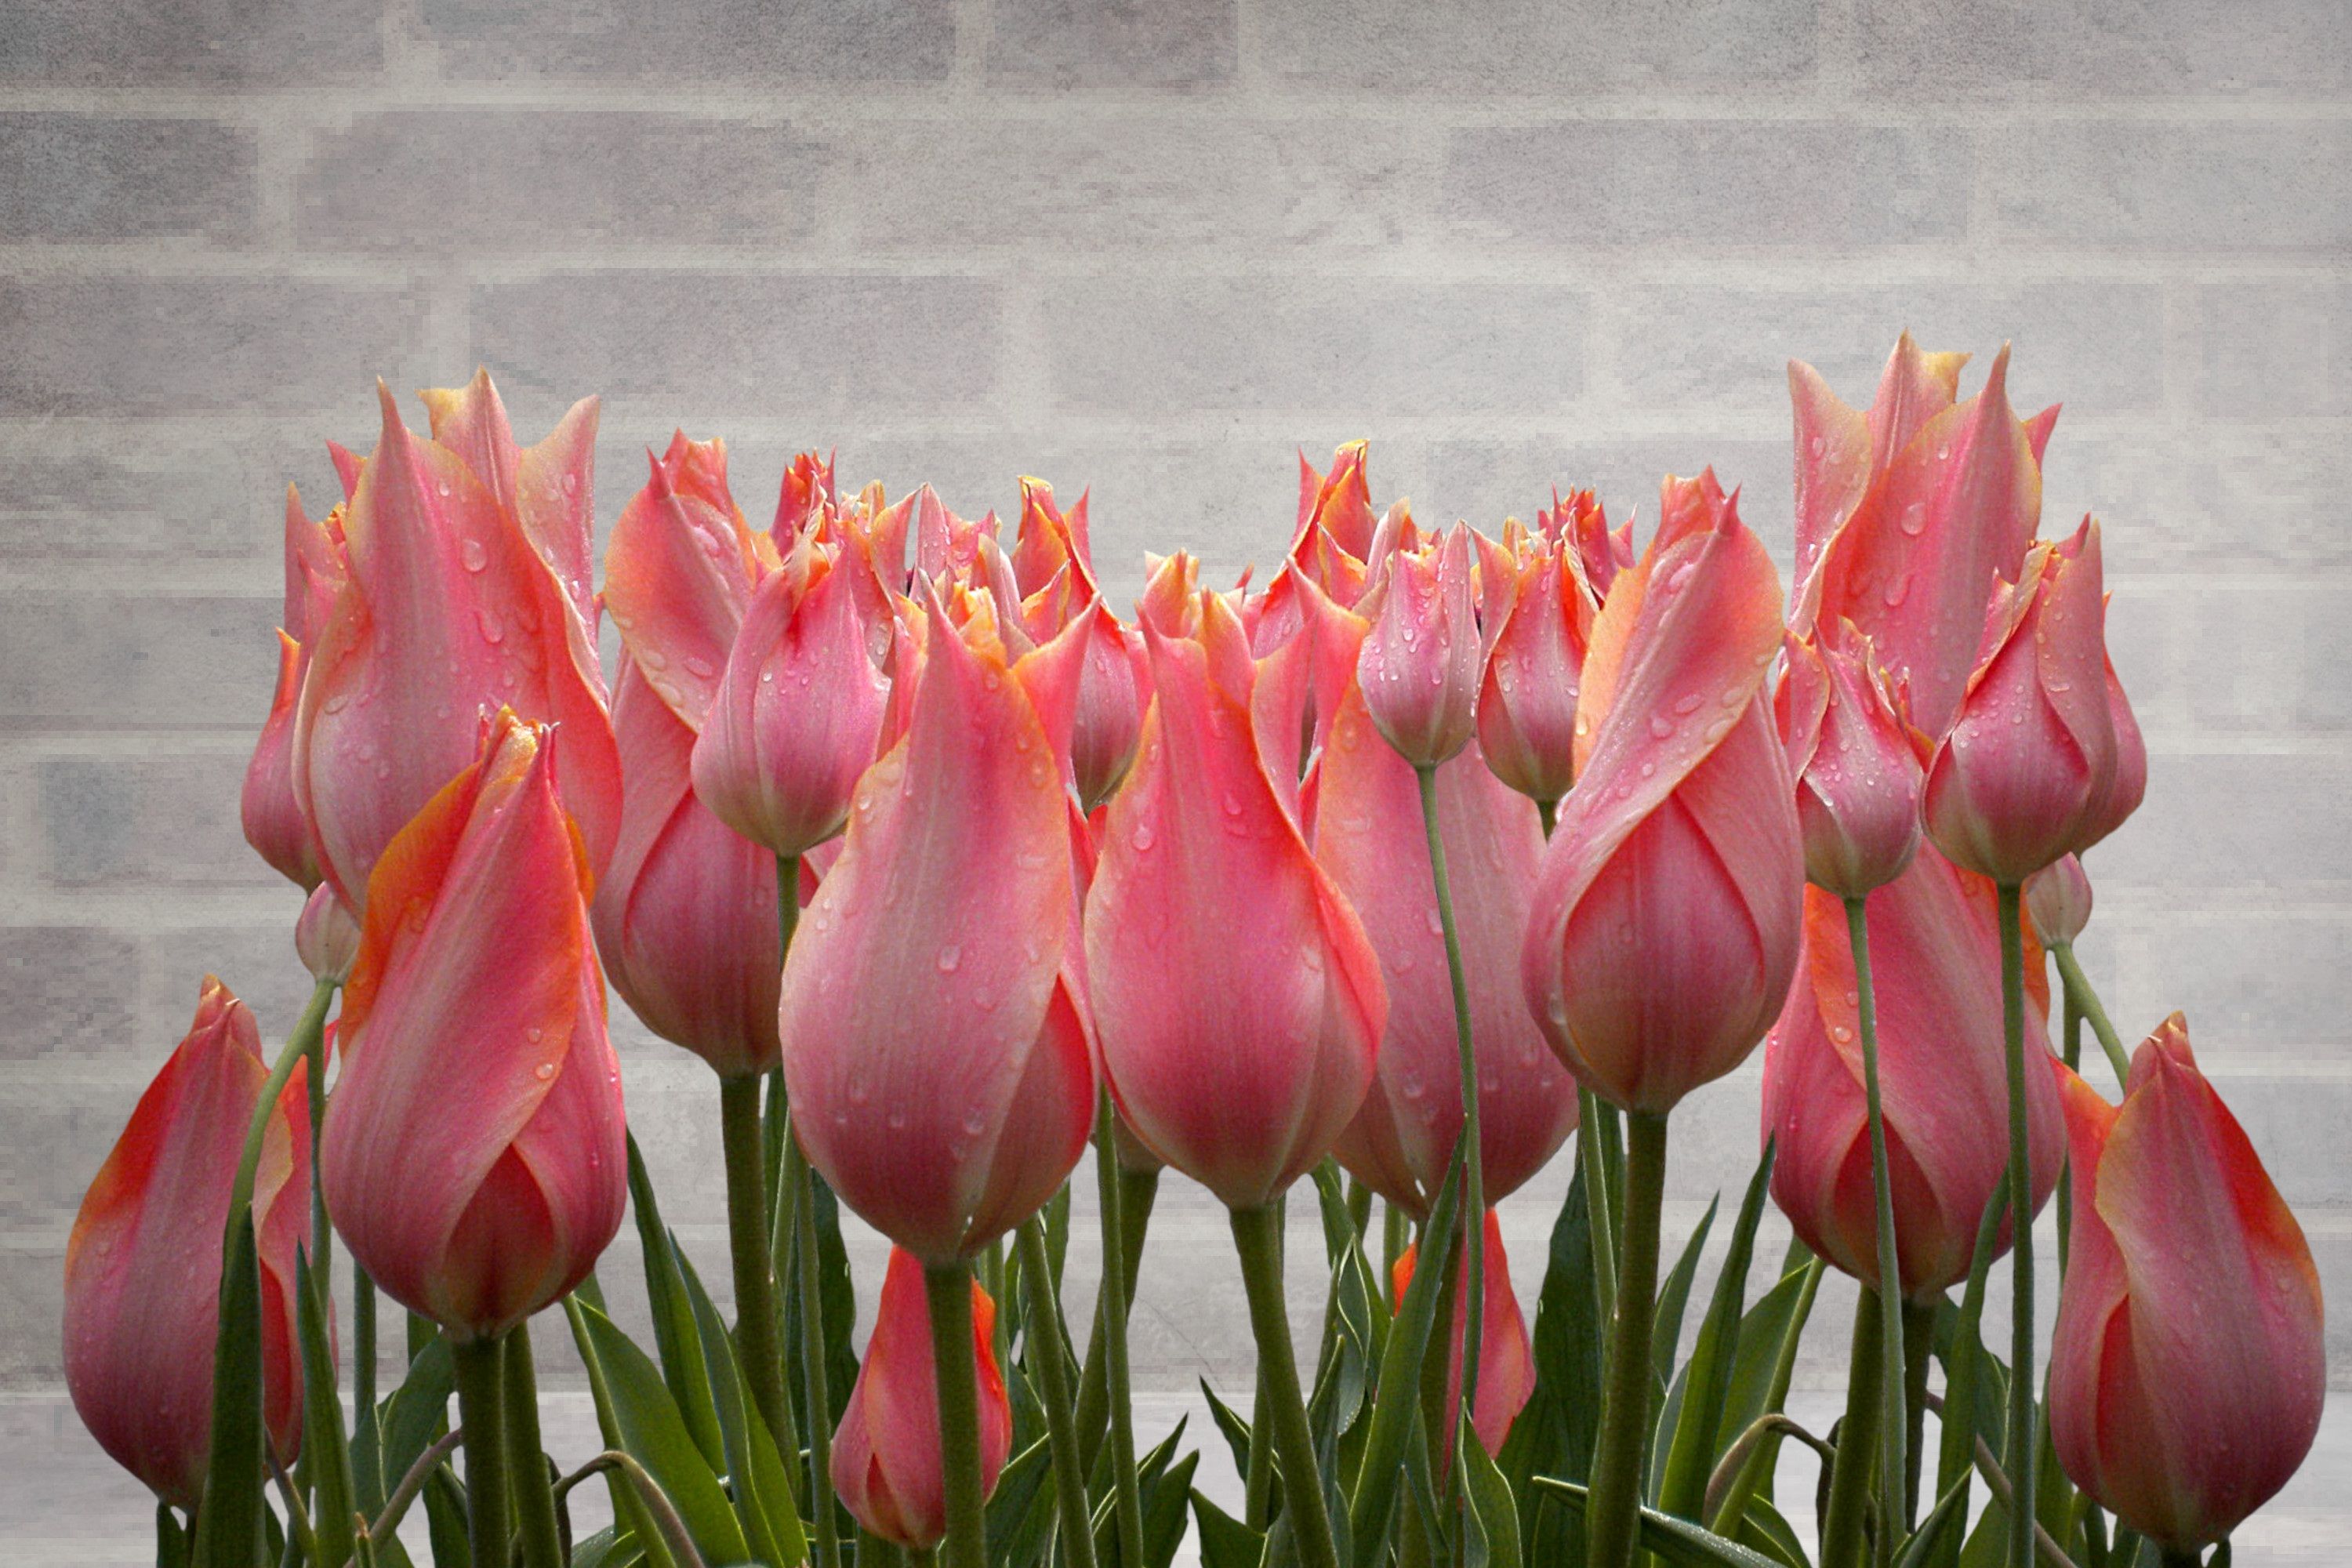
tulip, nature, flower, summer, plant, blossom, garden, spring, pink, pink flowers, beautiful, blooming, onion, background, petal, lady tulip, flowering plant, botany, plant stem, lily family, bud, herbaceous plant, cut flowers, wildflower, perennial plant